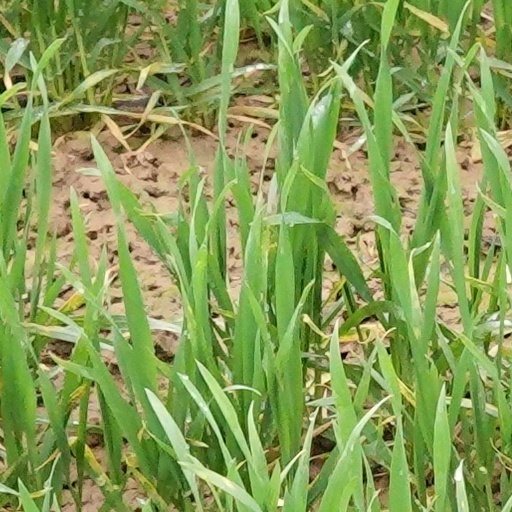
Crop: wheat